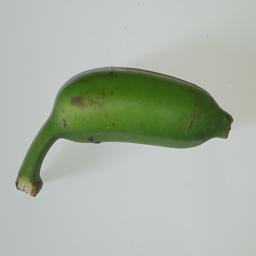
Ripeness: Green